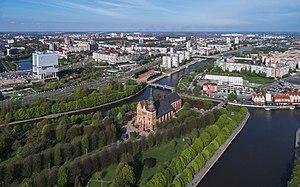
Kneiphof était un quartier du centre de Königsberg, en Allemagne. Au Moyen Âge, c'était l'une des trois villes qui composaient la ville de Königsberg, les autres étant Altstadt et Löbenicht. La ville était située sur une île de 10 hectares du même nom sur la rivière Pregel et comprenait la cathédrale de Königsberg et le campus d'origine de l'Université de Königsberg. Son territoire fait maintenant partie du district Moskovsky de Kaliningrad, en Russie.